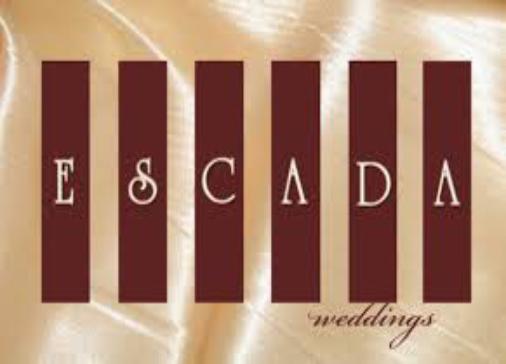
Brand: Escada
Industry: Necessities